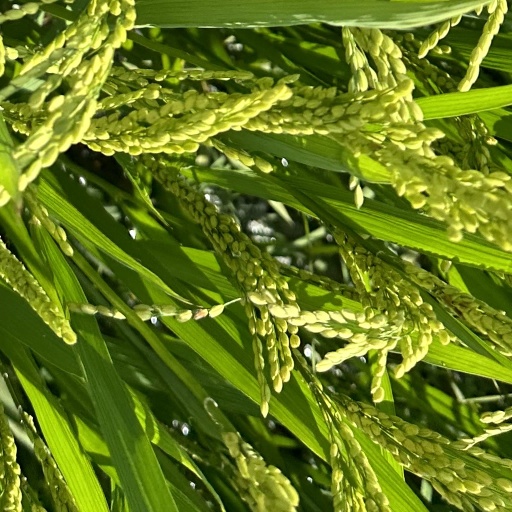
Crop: rice